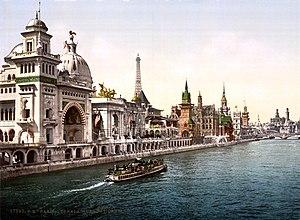
Entre 1870 et la Première Guerre mondiale, l'Europe connaît une vague d'innovation exceptionnelle faisant suite à un siècle de poussée technologique. Cette synthèse créative, facilement perceptible par les contemporains, reste un tournant historique important dont l'ampleur n'est pas sans rappeler les bouleversements observés à la Renaissance. C'est l'époque de la foi dans le progrès, l'âge d'or des expositions universelles, de l'entrepreneuriat populaire et de l'internationalisation avant l'heure. Dans ce contexte de prospérité économique, la France et la ville lumière jouent un rôle particulier que viendront bientôt ruiner les deux guerres mondiales. Cette période d'expansion dans un climat d'insouciance, qui sera plus tard qualifiée de Belle Époque, est un tournant décisif vers la modernité.
L'histoire de la tour Eiffel relate les origines et la construction du monument parisien.